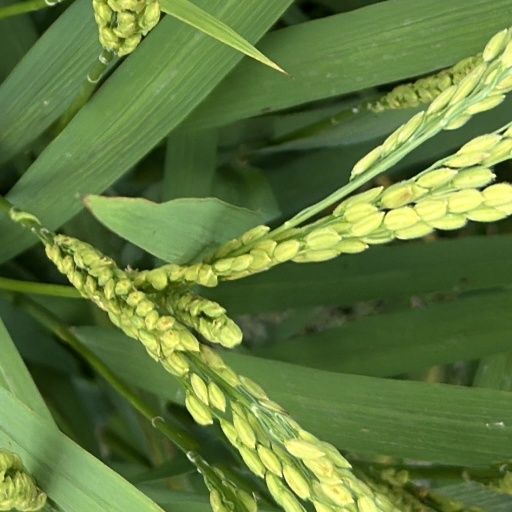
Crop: rice